Chapter house

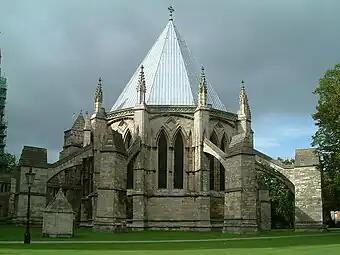
The Chapterhouse at Lincoln Cathedral with flying buttresses surrounding the building

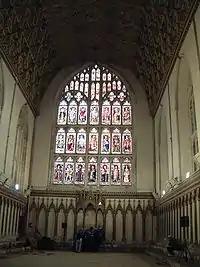
The chapter house of Canterbury cathedral

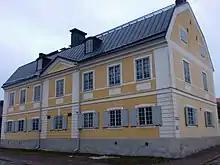
The chapter house from the 1750s in the old town of Porvoo, Finland

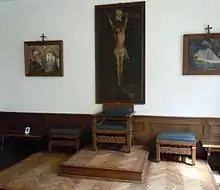
Chapter House of Bornem Abbey, with the Throne of the Abbot.

A chapter house or chapterhouse is a building or room that is part of a cathedral, monastery or collegiate church in which meetings are held. When attached to a cathedral, the cathedral chapter meets there. In monasteries, the whole community often met there daily for readings and to hear the abbot or senior monks talk. When attached to a collegiate church, the dean, prebendaries and canons of the college meet there. The rooms may also be used for other meetings of various sorts; in medieval times monarchs on tour in their territory would often take them over for their meetings and audiences. Synods, ecclesiastical courts and similar meetings often took place in chapter houses.